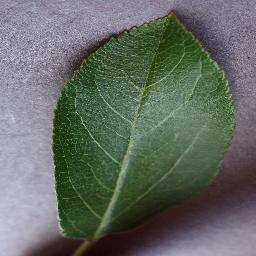
Label: Apple___healthy